Saint-Jeoire-Prieuré

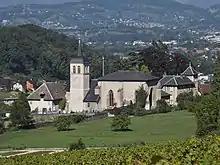
The 14th century church of "Saint-Georges du Prieuré".

The first documented reference to a settlement in what is now Saint-Jeoire-Prieuré can be traced to around 1100 CE, under the Latin name "Ecclesia Sancti Georgii" ('Parish of Saint George'). In 1110 CE, Bishop Hugues de Grenoble founded a priory of the Canons Regular of St. Augustine at "Saint-Georges", to which the churches and parishes of "Saint-Georges", "Saint Pierre" in Chignin, "Saint Vincent" in Triviers (today Challes-les-Eaux), "Saint Jean-Baptiste" in Barby and "Saint Maurice" in Curienne were initially assigned.